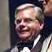
Age: 70